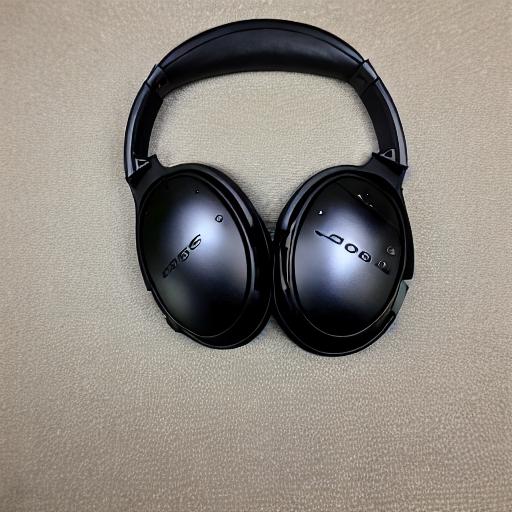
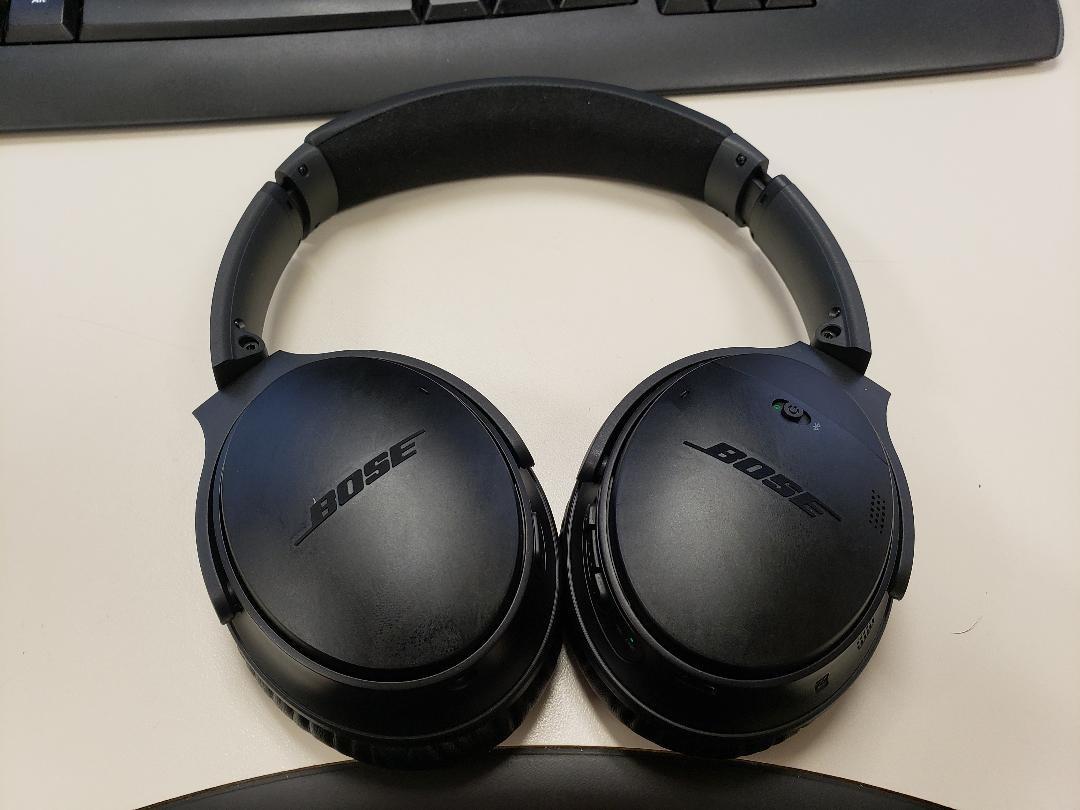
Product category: headphones
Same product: no